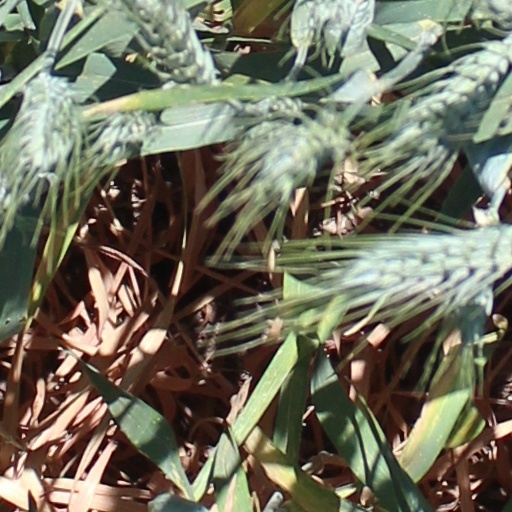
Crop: wheat